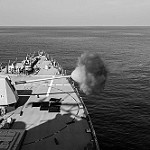
Label: B & W